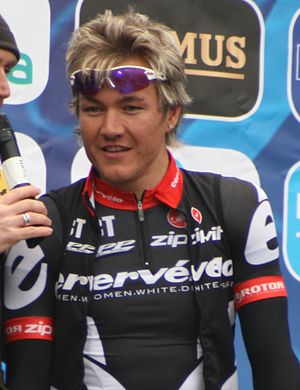
Heinrich Haussler
Heinrich Haussler er en australsk landevejscykelrytter med tyske aner, som cykler for UCI World Tour-holdet Bahrain-McLaren.